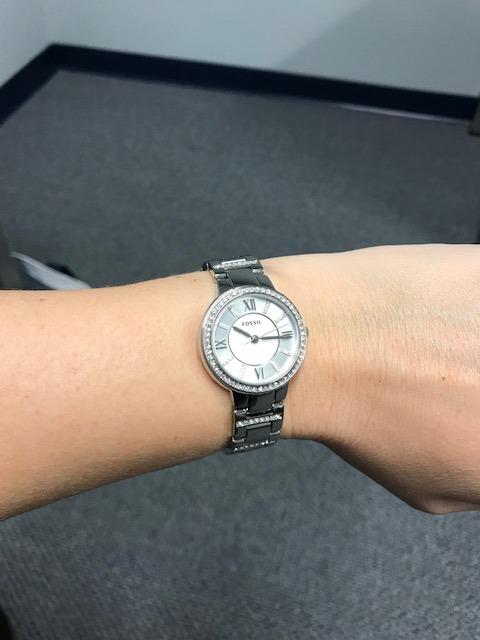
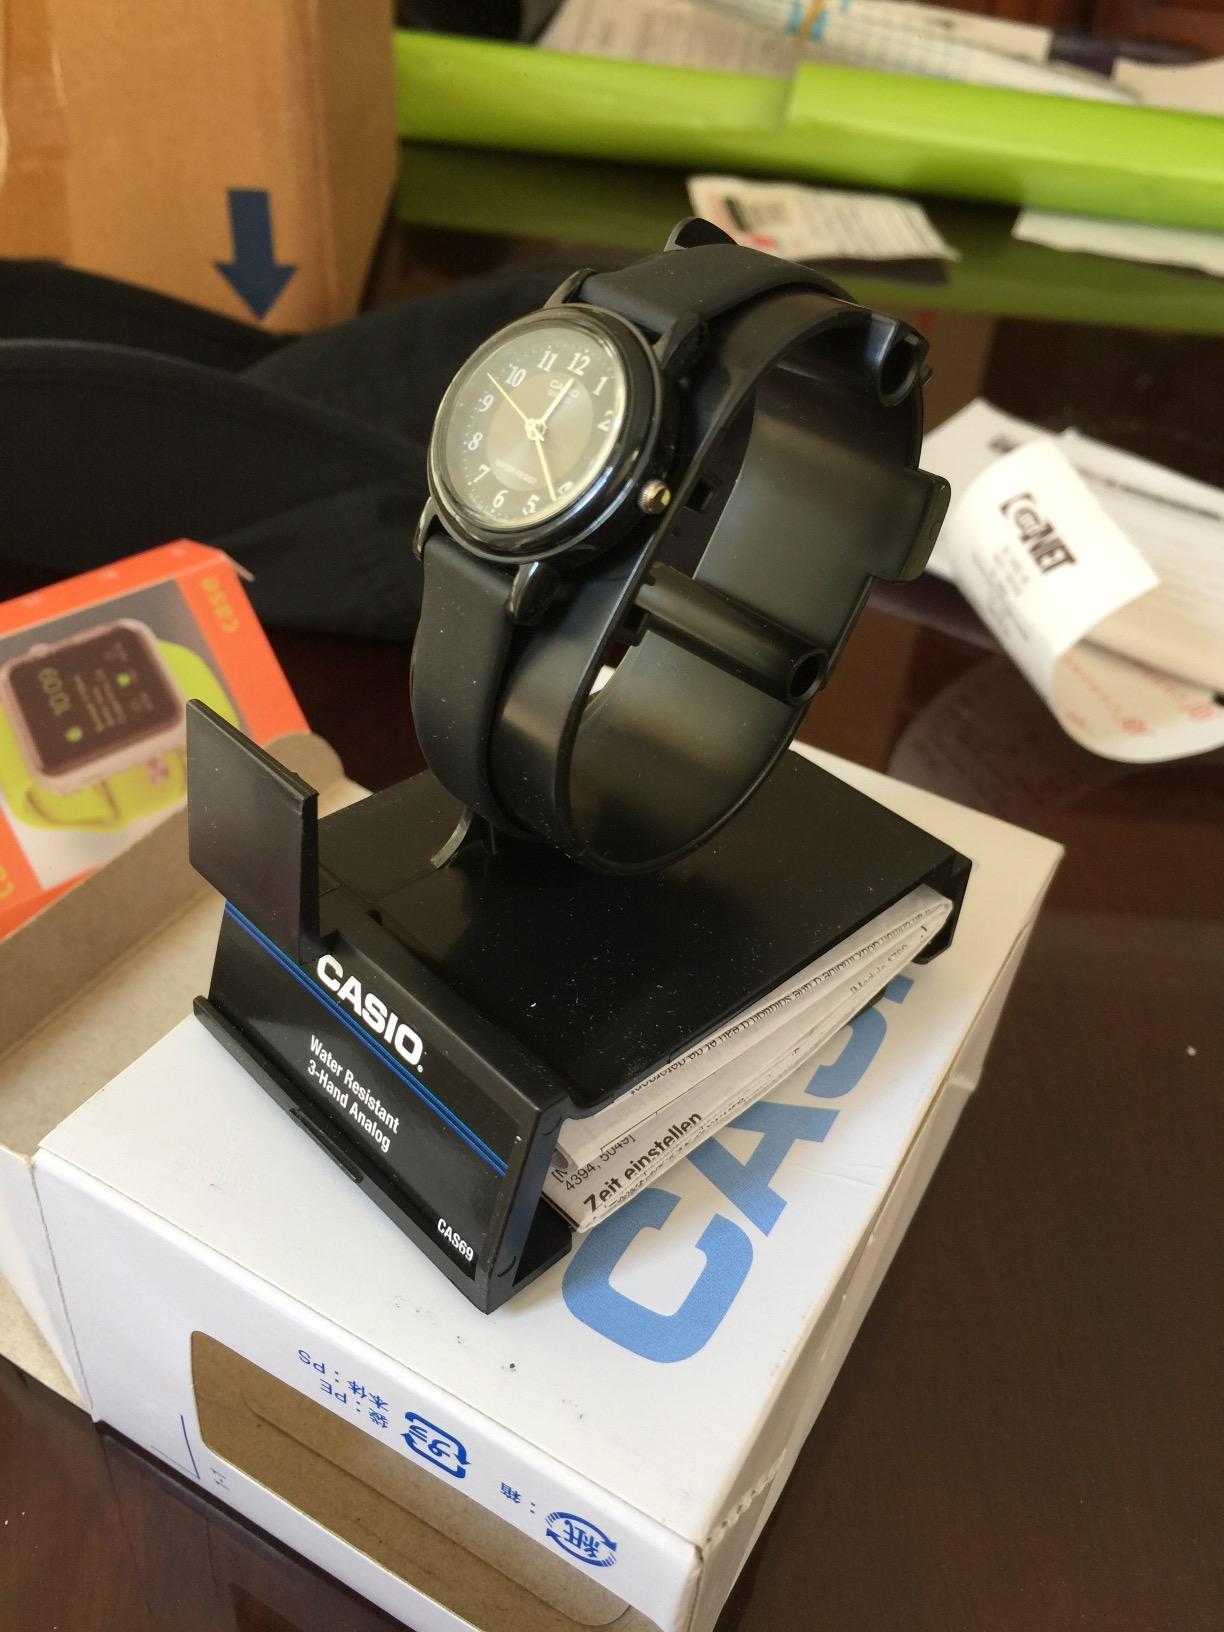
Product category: accessories_watch
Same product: no